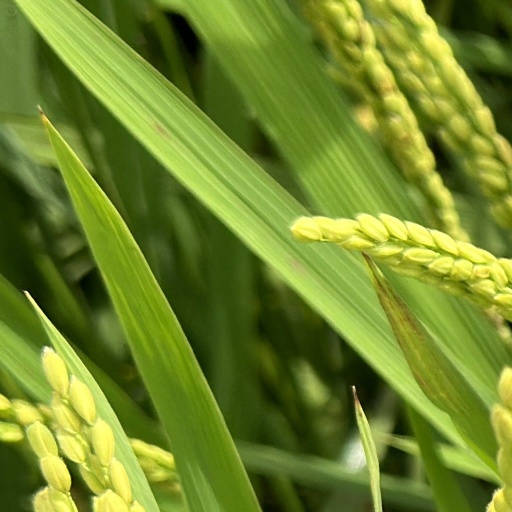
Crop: rice